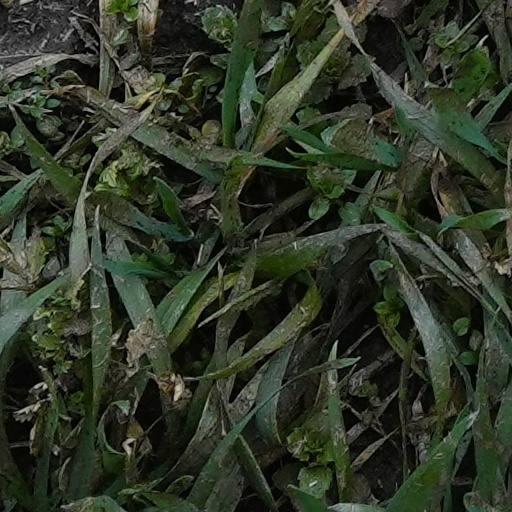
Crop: wheat